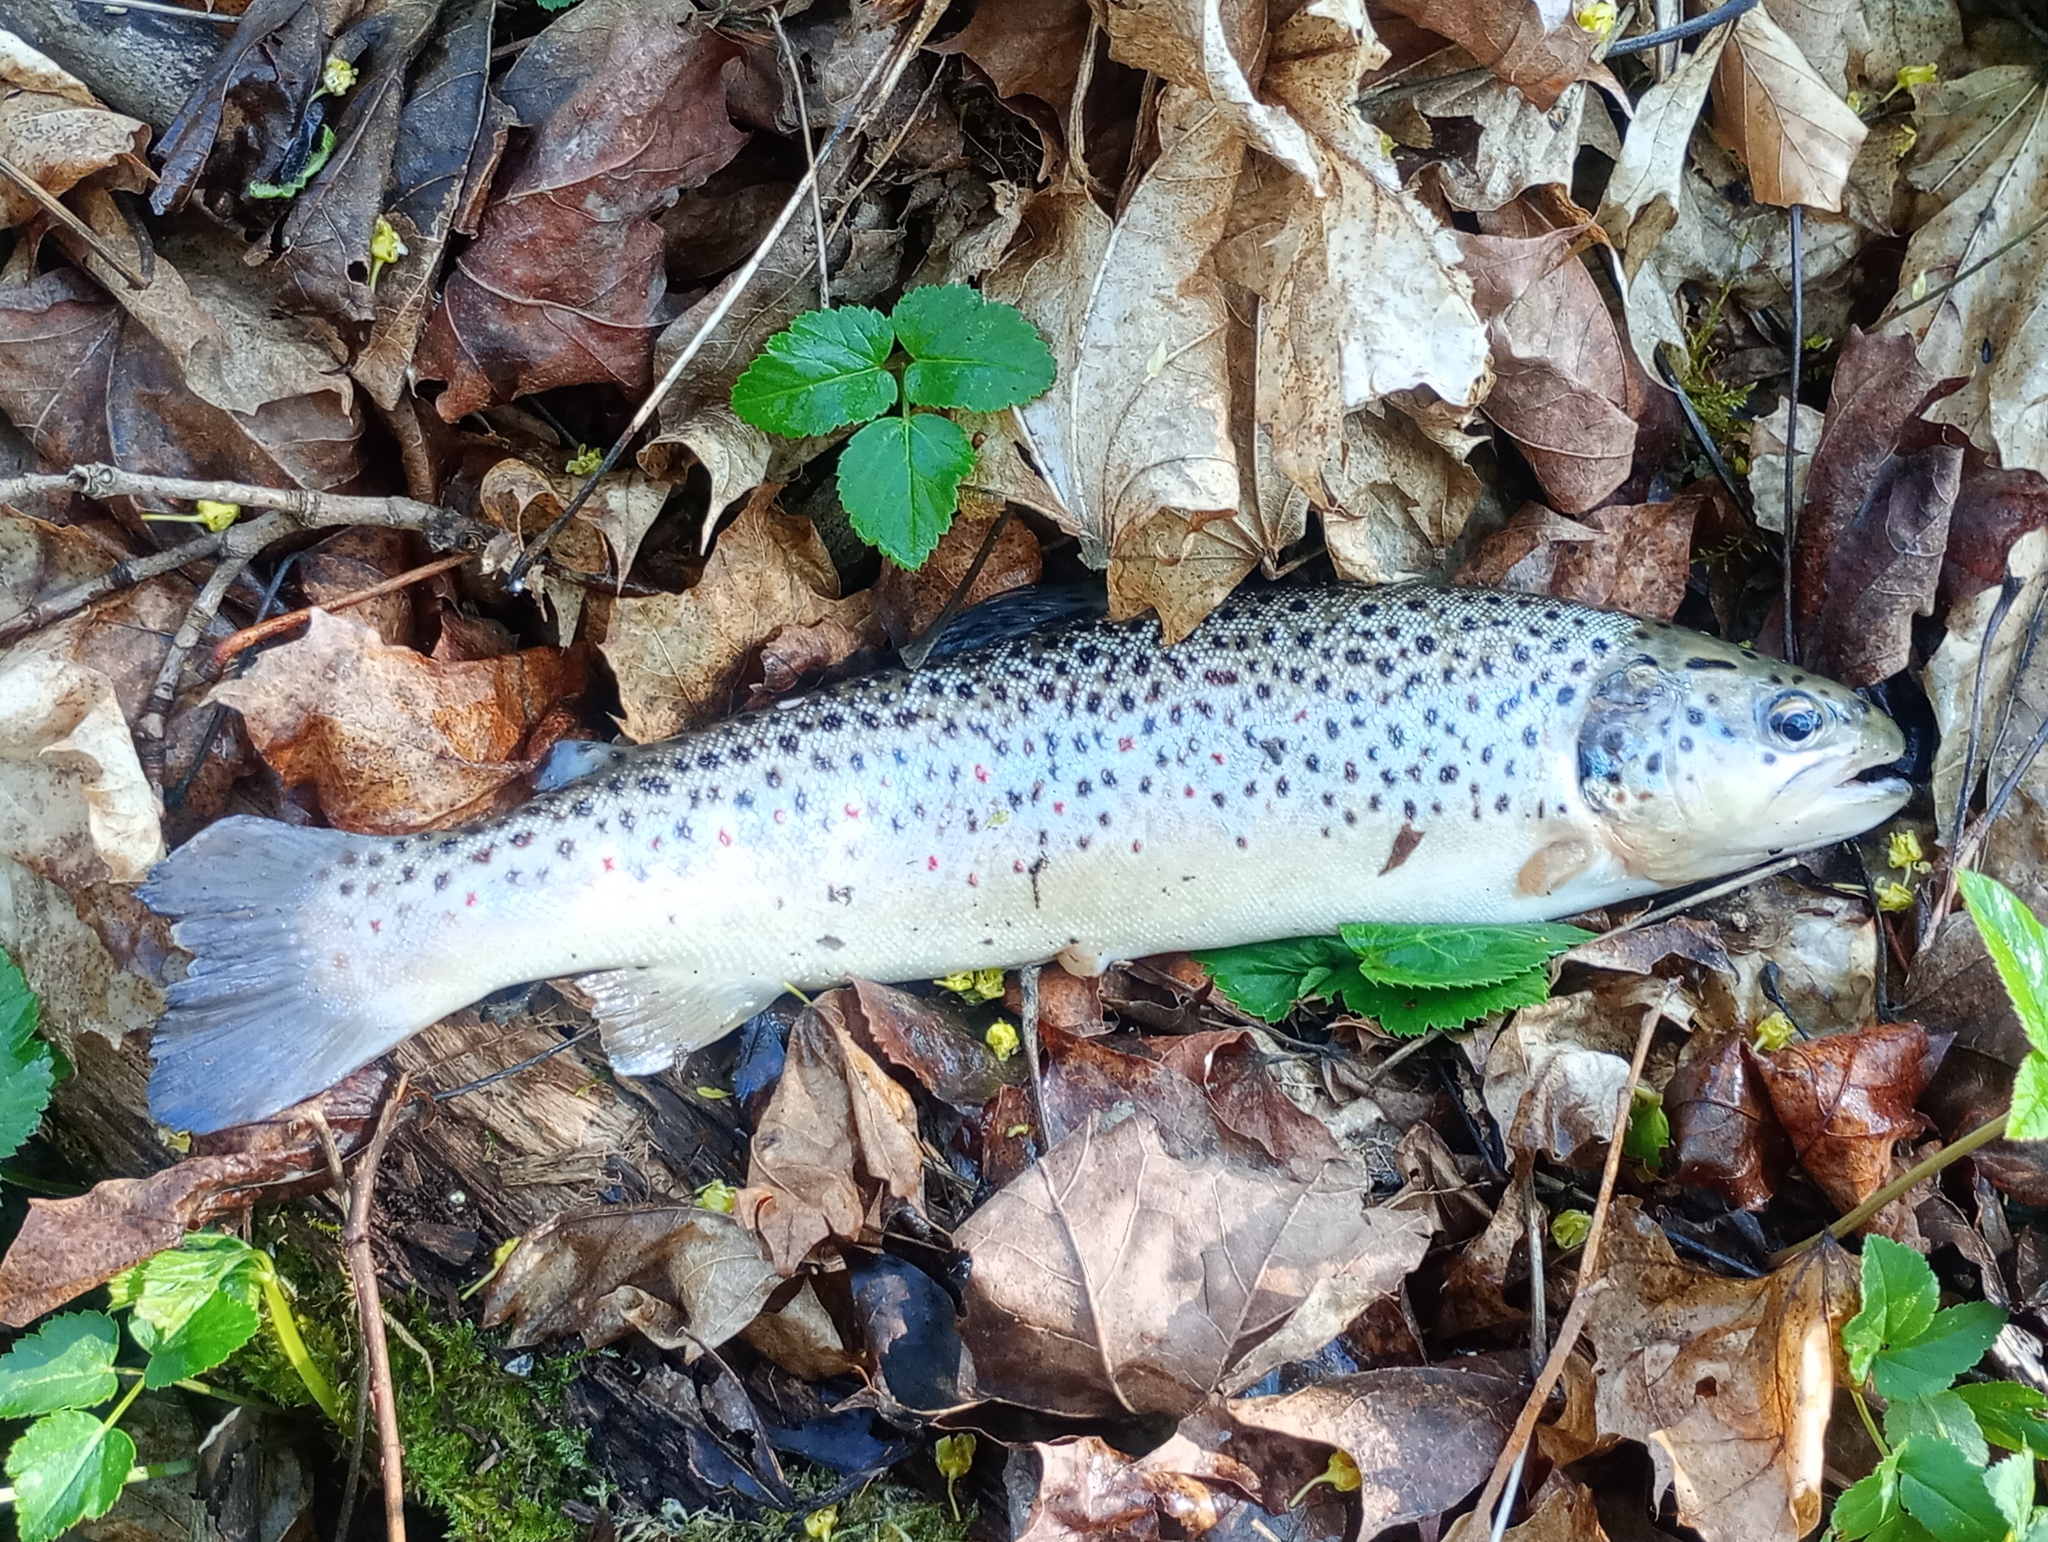
fish (species not among the labelled classes)